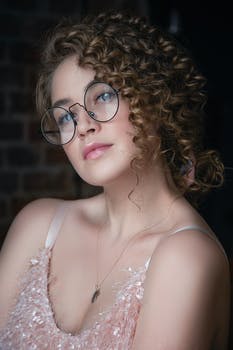
Label: No Watermark